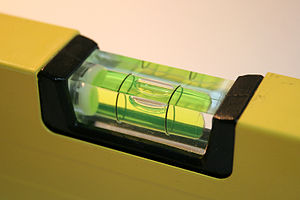
Libelle
Libelle i et vaterpas
En libelle er et glasrør indeholdende ethanol og en lille luftblære. Libellen er målsat med en ramme, så når den holdes vandret, befinder luftboblen sig midt i rammen og i glasset. Libeller bruges i et vaterpas.